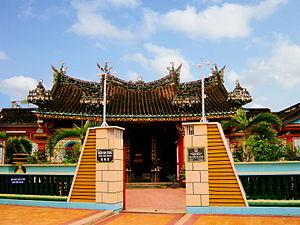
Le temple de Kiến An est un temple confucéen du sud du Viêt Nam situé à Sa Đéc, ville de la province de Đồng Tháp. Il fait partie du patrimoine national depuis 1990. Ce temple a été construit par les Hoa originaires du Fujian entre 1924 et 1927.